Chancery (diplomacy)

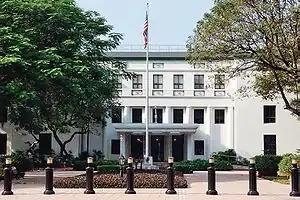
Chancery of the United States Embassy, Manila.

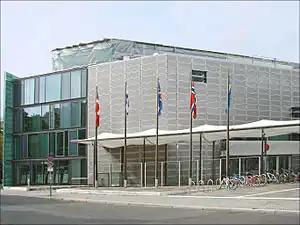
An example of a chancery hosting multiple embassies: Nordic Embassies in Berlin, Germany.

A chancery is the principal office that houses a diplomatic mission or an embassy. This often includes the associated building and the site. The building can house one or several different nations' missions. The term derives from chancery or chancellery, the office of a chancellor. Some nations title the head of foreign affairs a chancellor, and 'chancery' eventually became a common referent to the main building of an embassy.